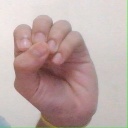
अक्षर: उ